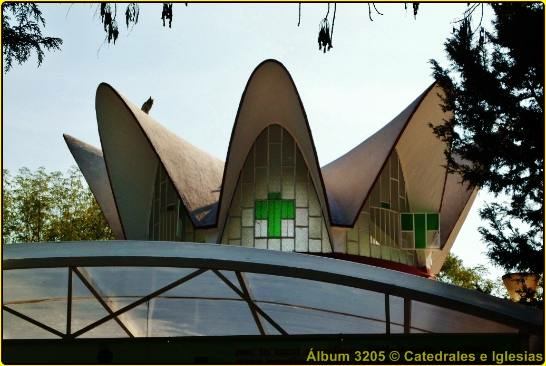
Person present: No